Zaharina Dimitrova

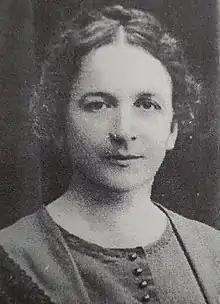

Zaharina (Zacharia) Mitseva Dimitrova was a prominent Bulgarian medical doctor from Macedonia.